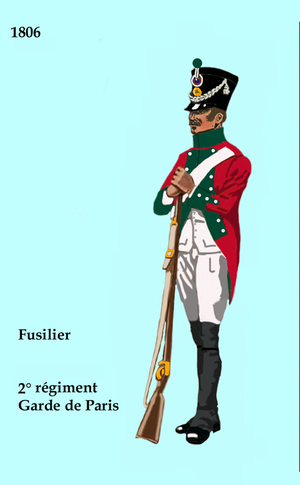
Fusilier du 1° régiment de la Garde de Paris en tenue à 1807